Plateosaurus

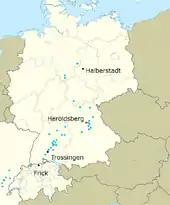
Map of important "Plateosaurus" localities. Red = likely type locality Heroldsberg, black = important sites with many and well-preserved specimens. Other localities in blue.

In 1834, physician Johann Friedrich Engelhardt discovered some vertebrae and leg bones at Heroldsberg near Nuremberg, Germany. Three years later German palaeontologist Hermann von Meyer designated them as the type specimen of a new genus, "Plateosaurus". Since then, remains of well over 100 individuals of "Plateosaurus" have been discovered at various locations throughout Europe.